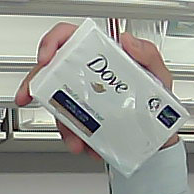
Product: dove_soap